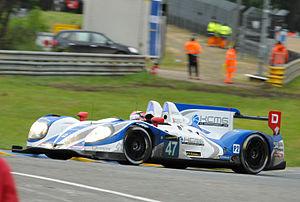
KC MotorGroup ou KCMG est une écurie hongkongaise de sport automobile engagée dans le Championnat du monde d'endurance FIA, l'Asian Le Mans Series, la Super Formula et le Championnat du Japon de Formule 3.